Moondog (1969 album)

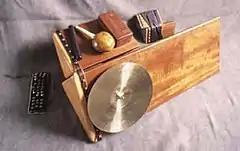
The trimba is a percussion instrument invented by Moondog.

The music on "Moondog" was composed in the 1950s and early '60s and rescored for orchestra. Guercio and Al Brown, who functioned as Moondog's manager, co-produced the album and the latter put together an ensemble of 50 musicians. Few of Moondog's custom-made instruments were used; they had previously been among his more distinctive features. Only his percussion instrument the "trimba" and a new bowed instrument he called "hus", from the Norwegian word for "house", were added to the conventional orchestra instruments.